Flanders' Block

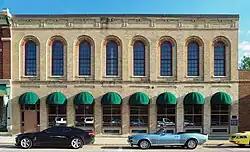
Flanders' Block from the north

Flanders' Block is a historic commercial building in Madelia, Minnesota, United States, built in 1872. From 1872 to 1878 it served as the county seat building of Watonwan County, housing the courthouse, offices, and jail. Flanders' Block was listed on the National Register of Historic Places in 1984 for its local significance in the theme of politics/government. It was nominated for its associations with the early development of Watonwan County's government.